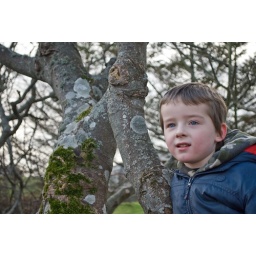
My 4yr old son posing in a tree when we were our 4 a nature walk :O)